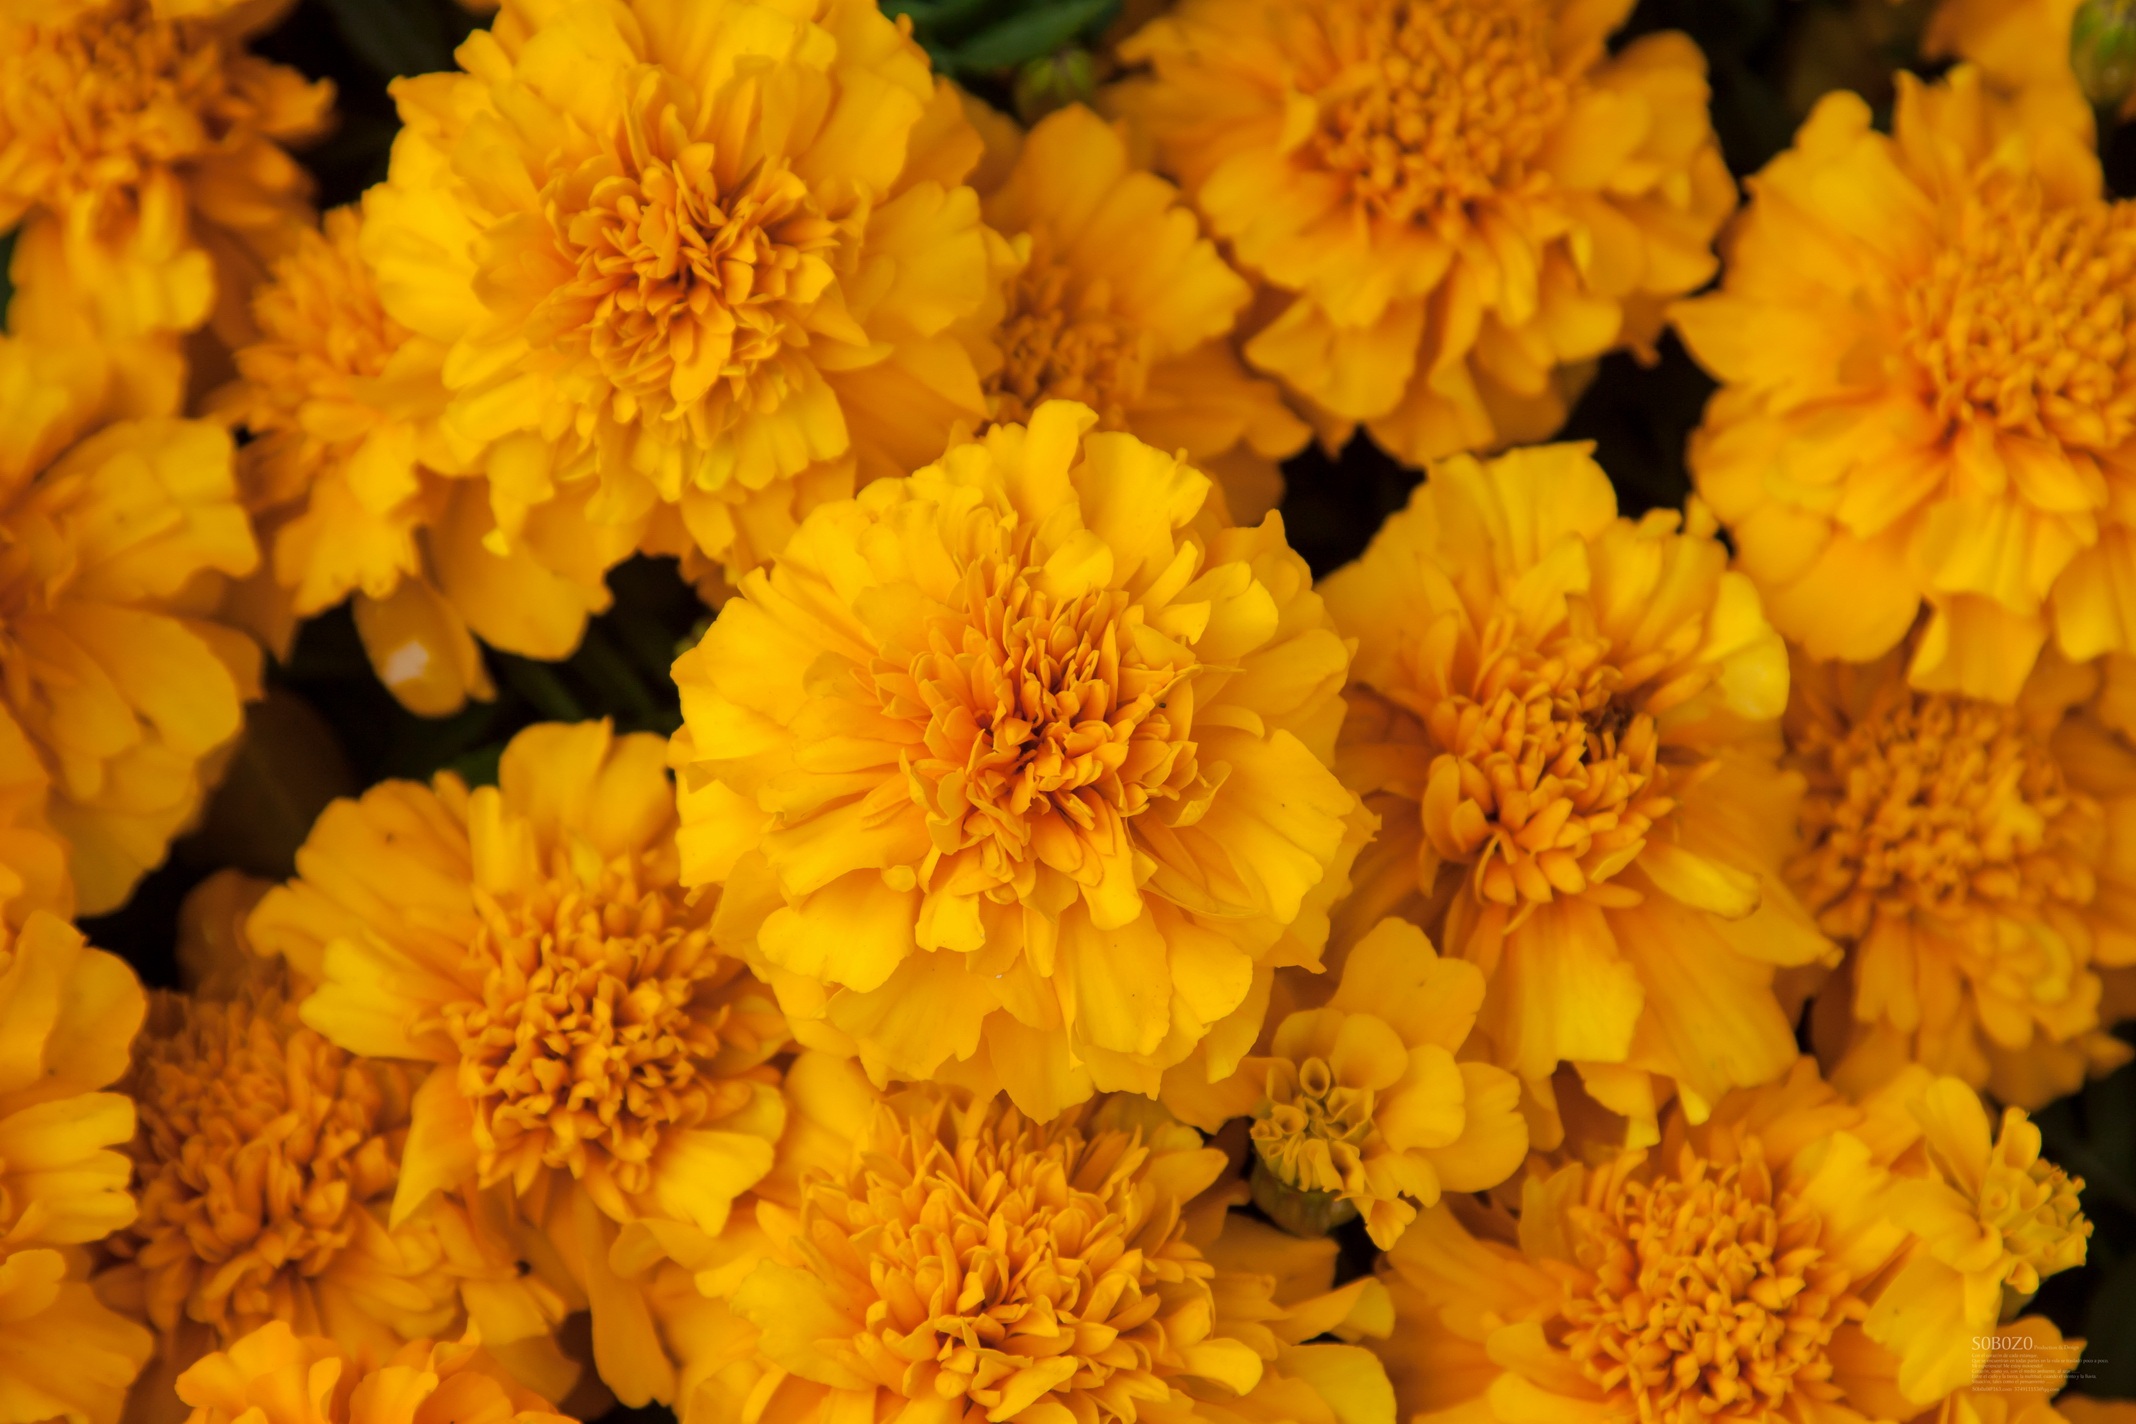
plant, flower, petal, pile, yellow, garden, flora, chrysanthemum, macro photography, flowering plant, calendula, annual plant, land plant, chrysanths